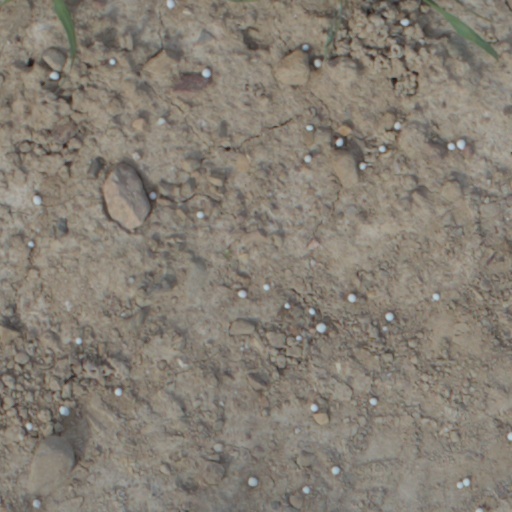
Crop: wheat